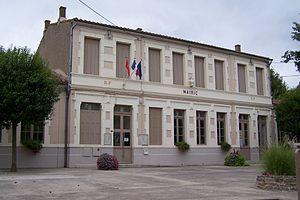
Mairie de Aigues-Vives (Aude)
Aigues-Vives est une commune française, située dans le département de l'Aude en région Occitanie.